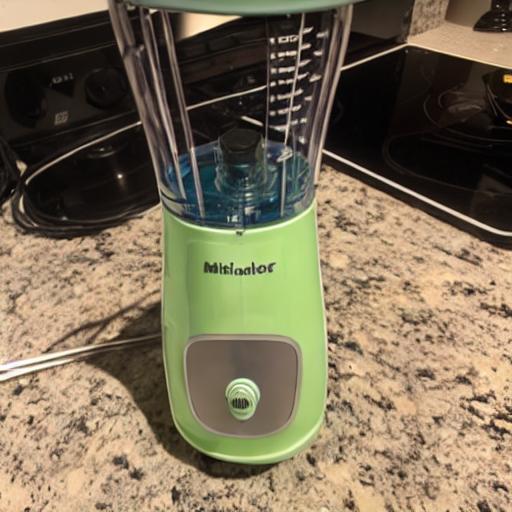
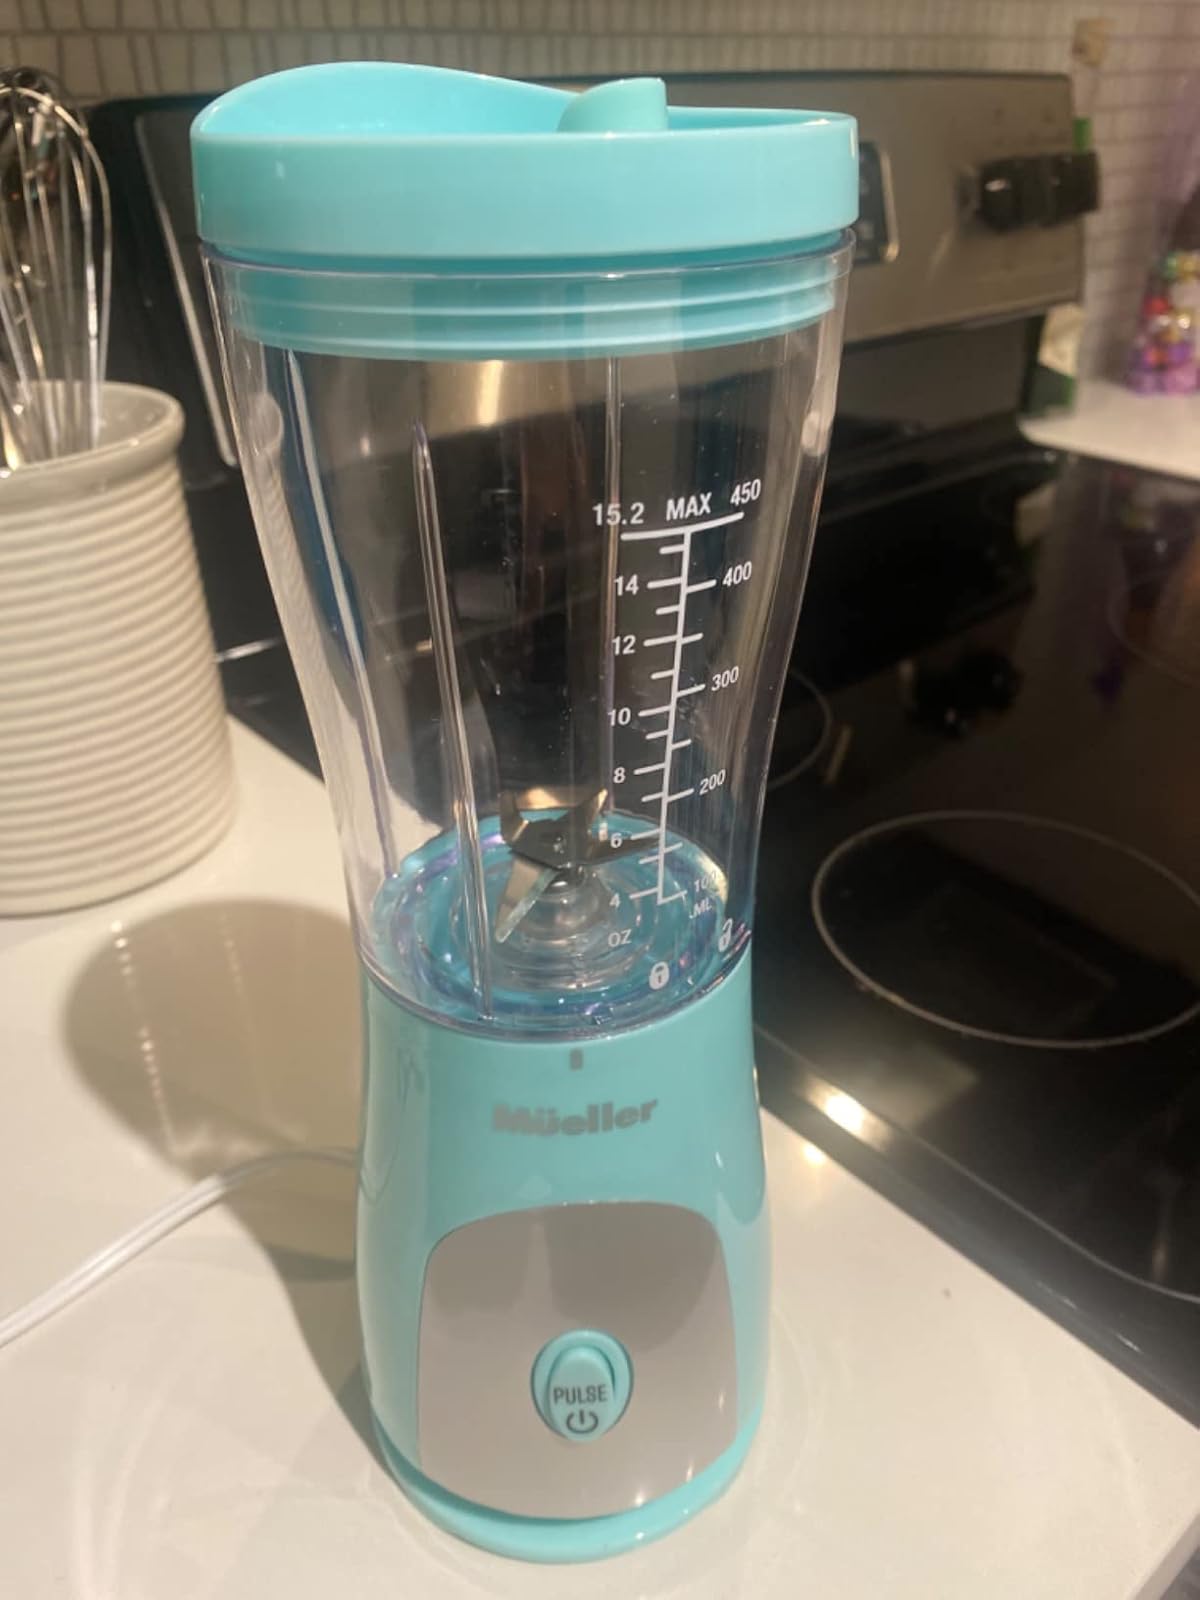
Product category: items_blender
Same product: no